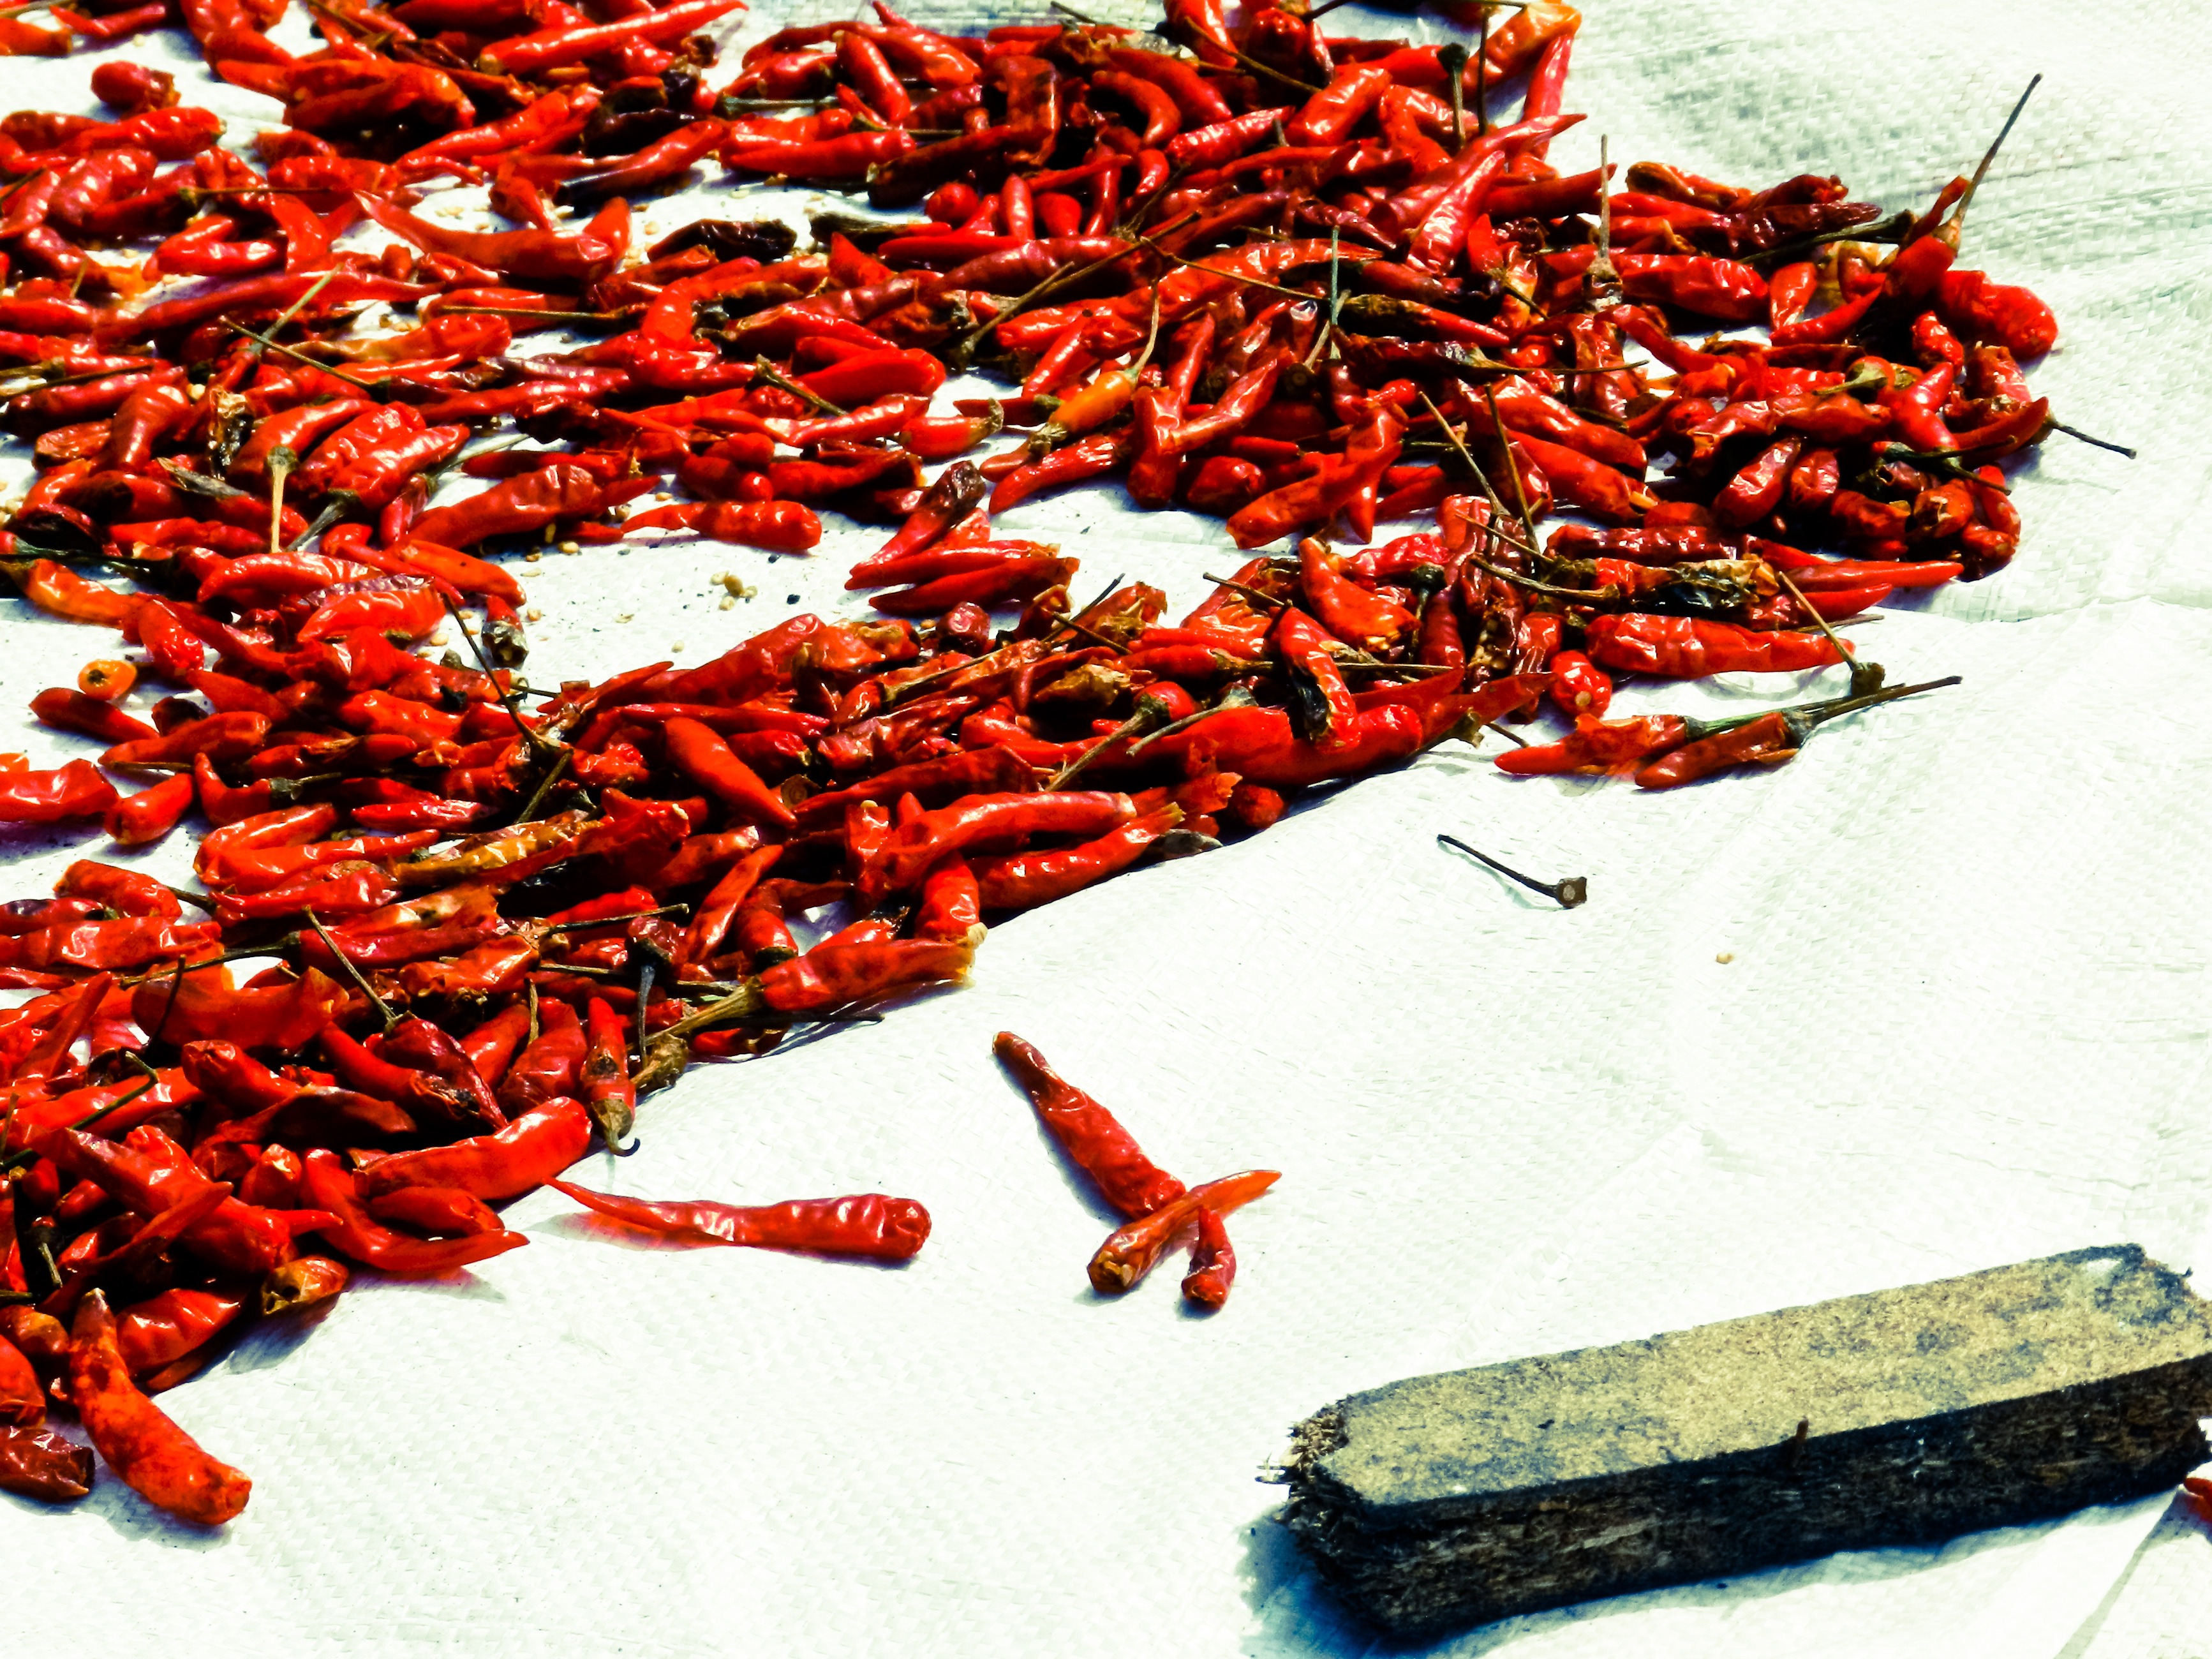
food, pepper, red, produce, vegetable, fire, heat, thailand, hood, hot, spicy, bangkok, exotic, red pepper, chiangmai, chili pepper, bell peppers and chili peppers